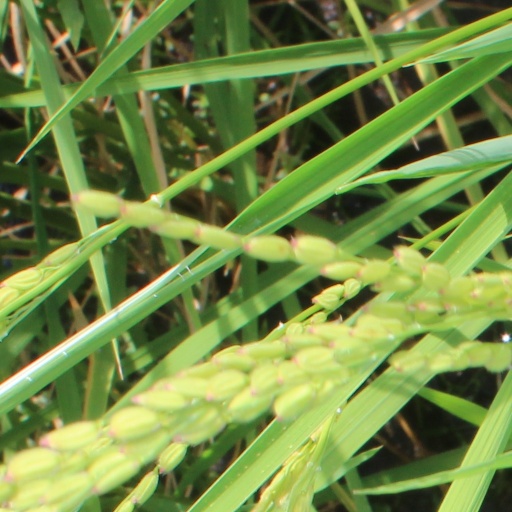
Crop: rice